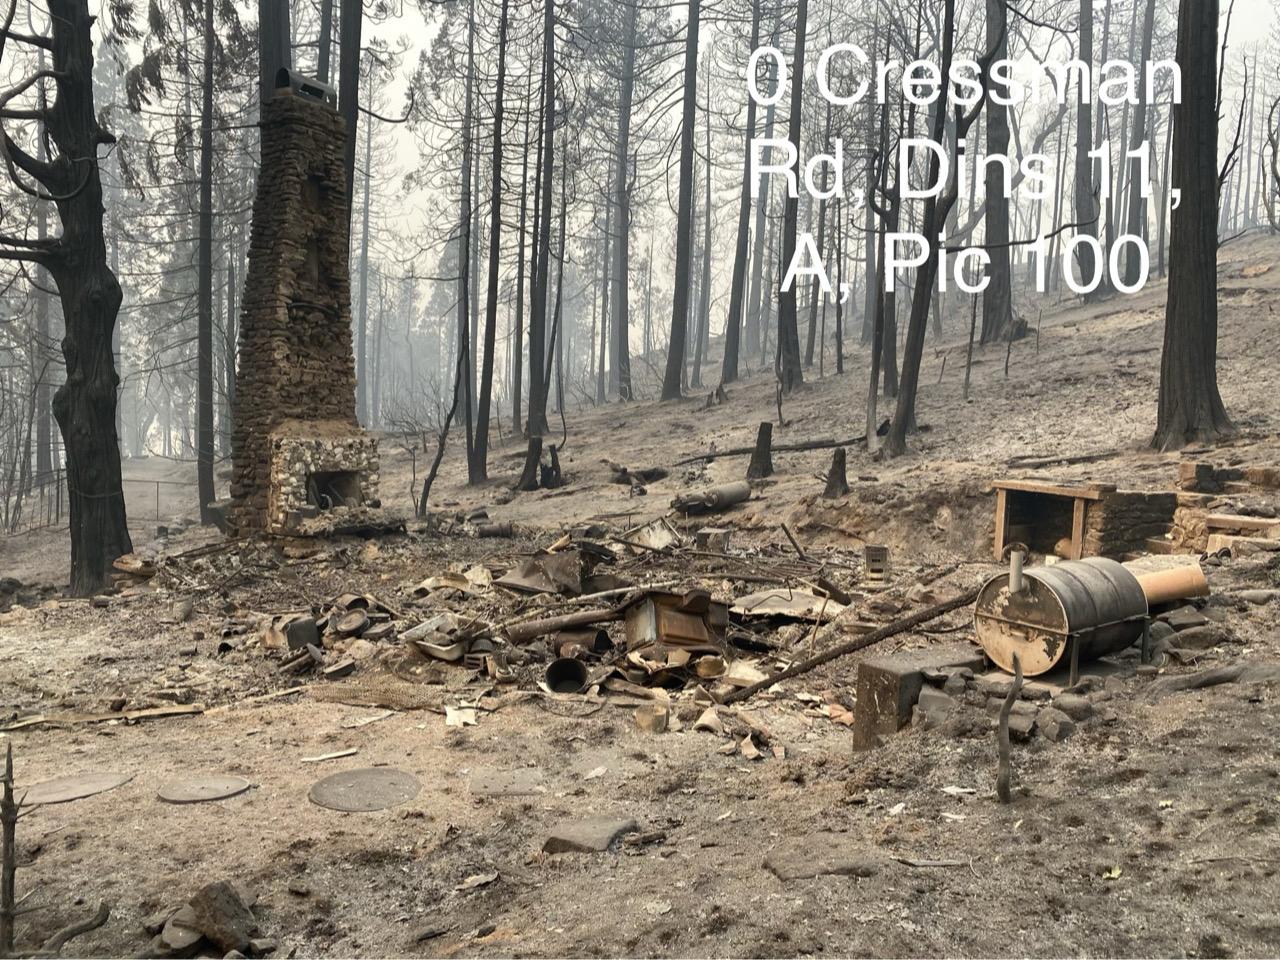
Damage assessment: destroyed